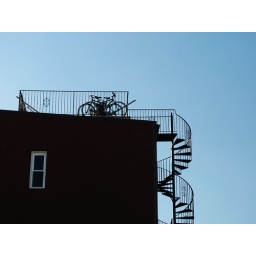
bikes in the sky